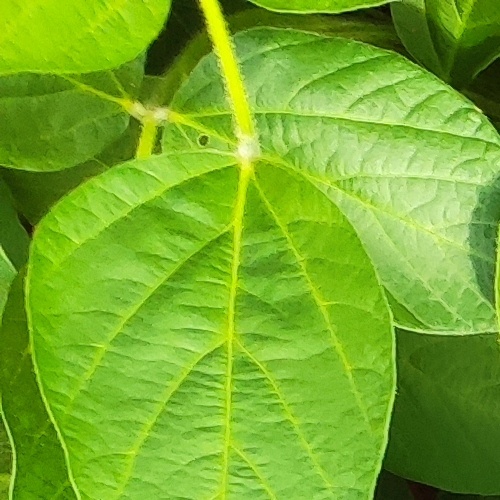
Label: Diabrotica_speciosa